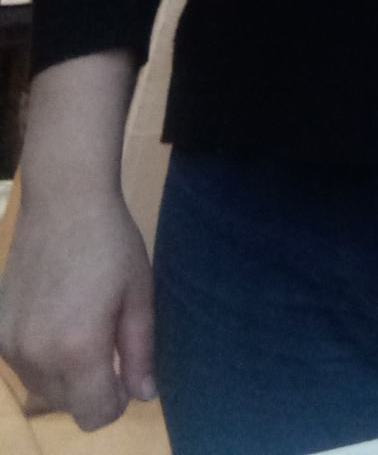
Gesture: no_gesture